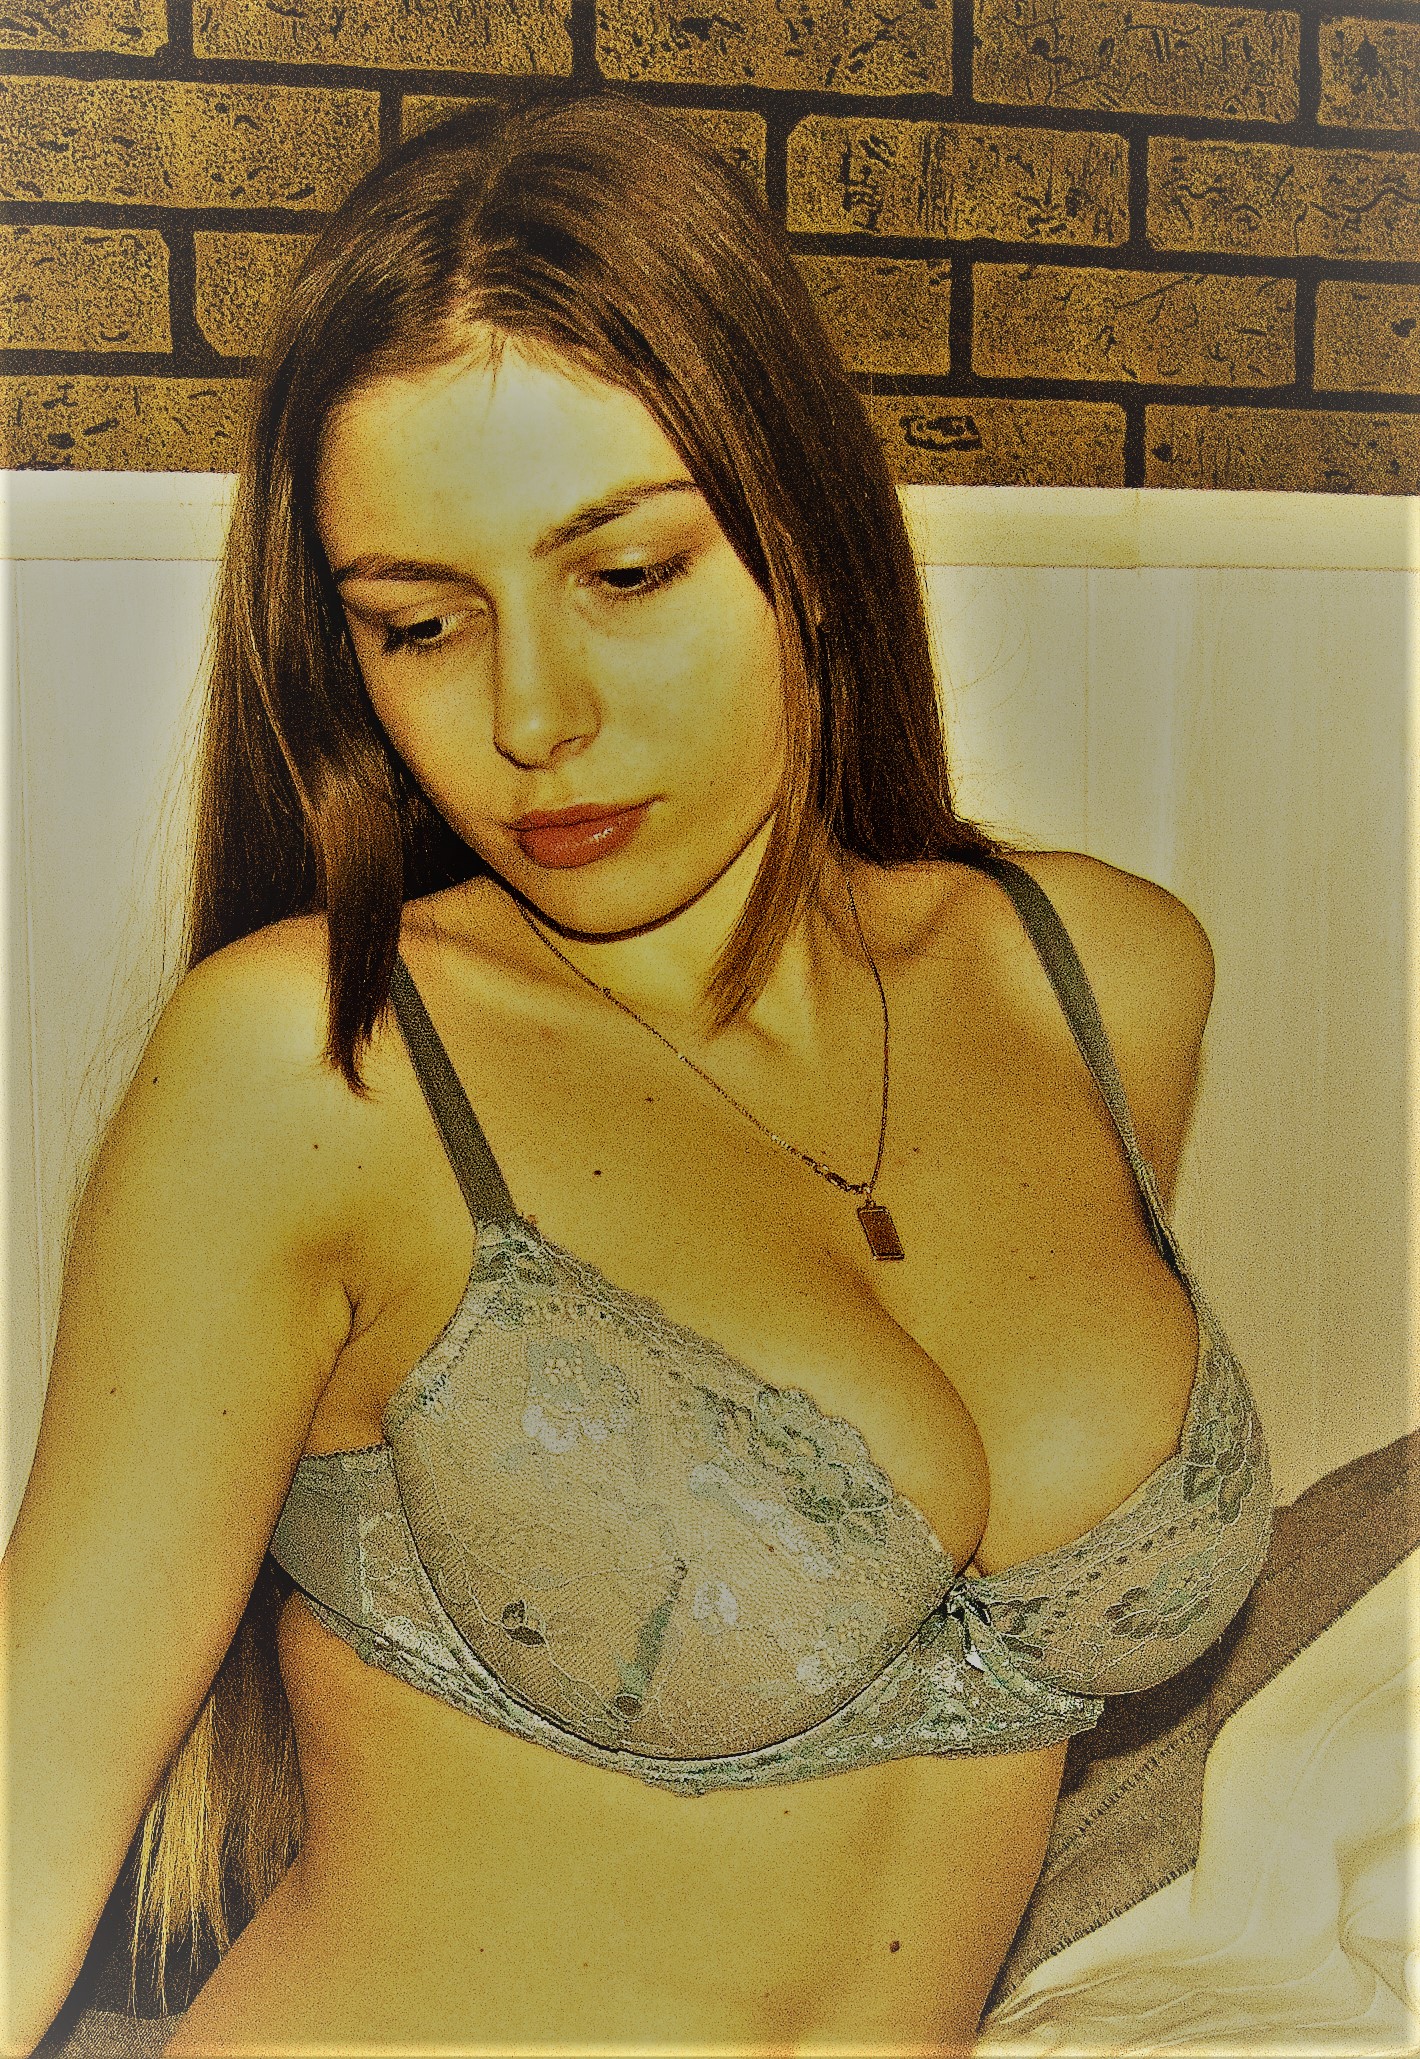
girls, beauty, erotica, boudoir, brassiere, lingerie, clothing, undergarment, lady, yellow, chest, lip, long hair, model, abdomen, trunk, brown hair, stomach, bikini, black hair, neck, photography, navel, photo shoot